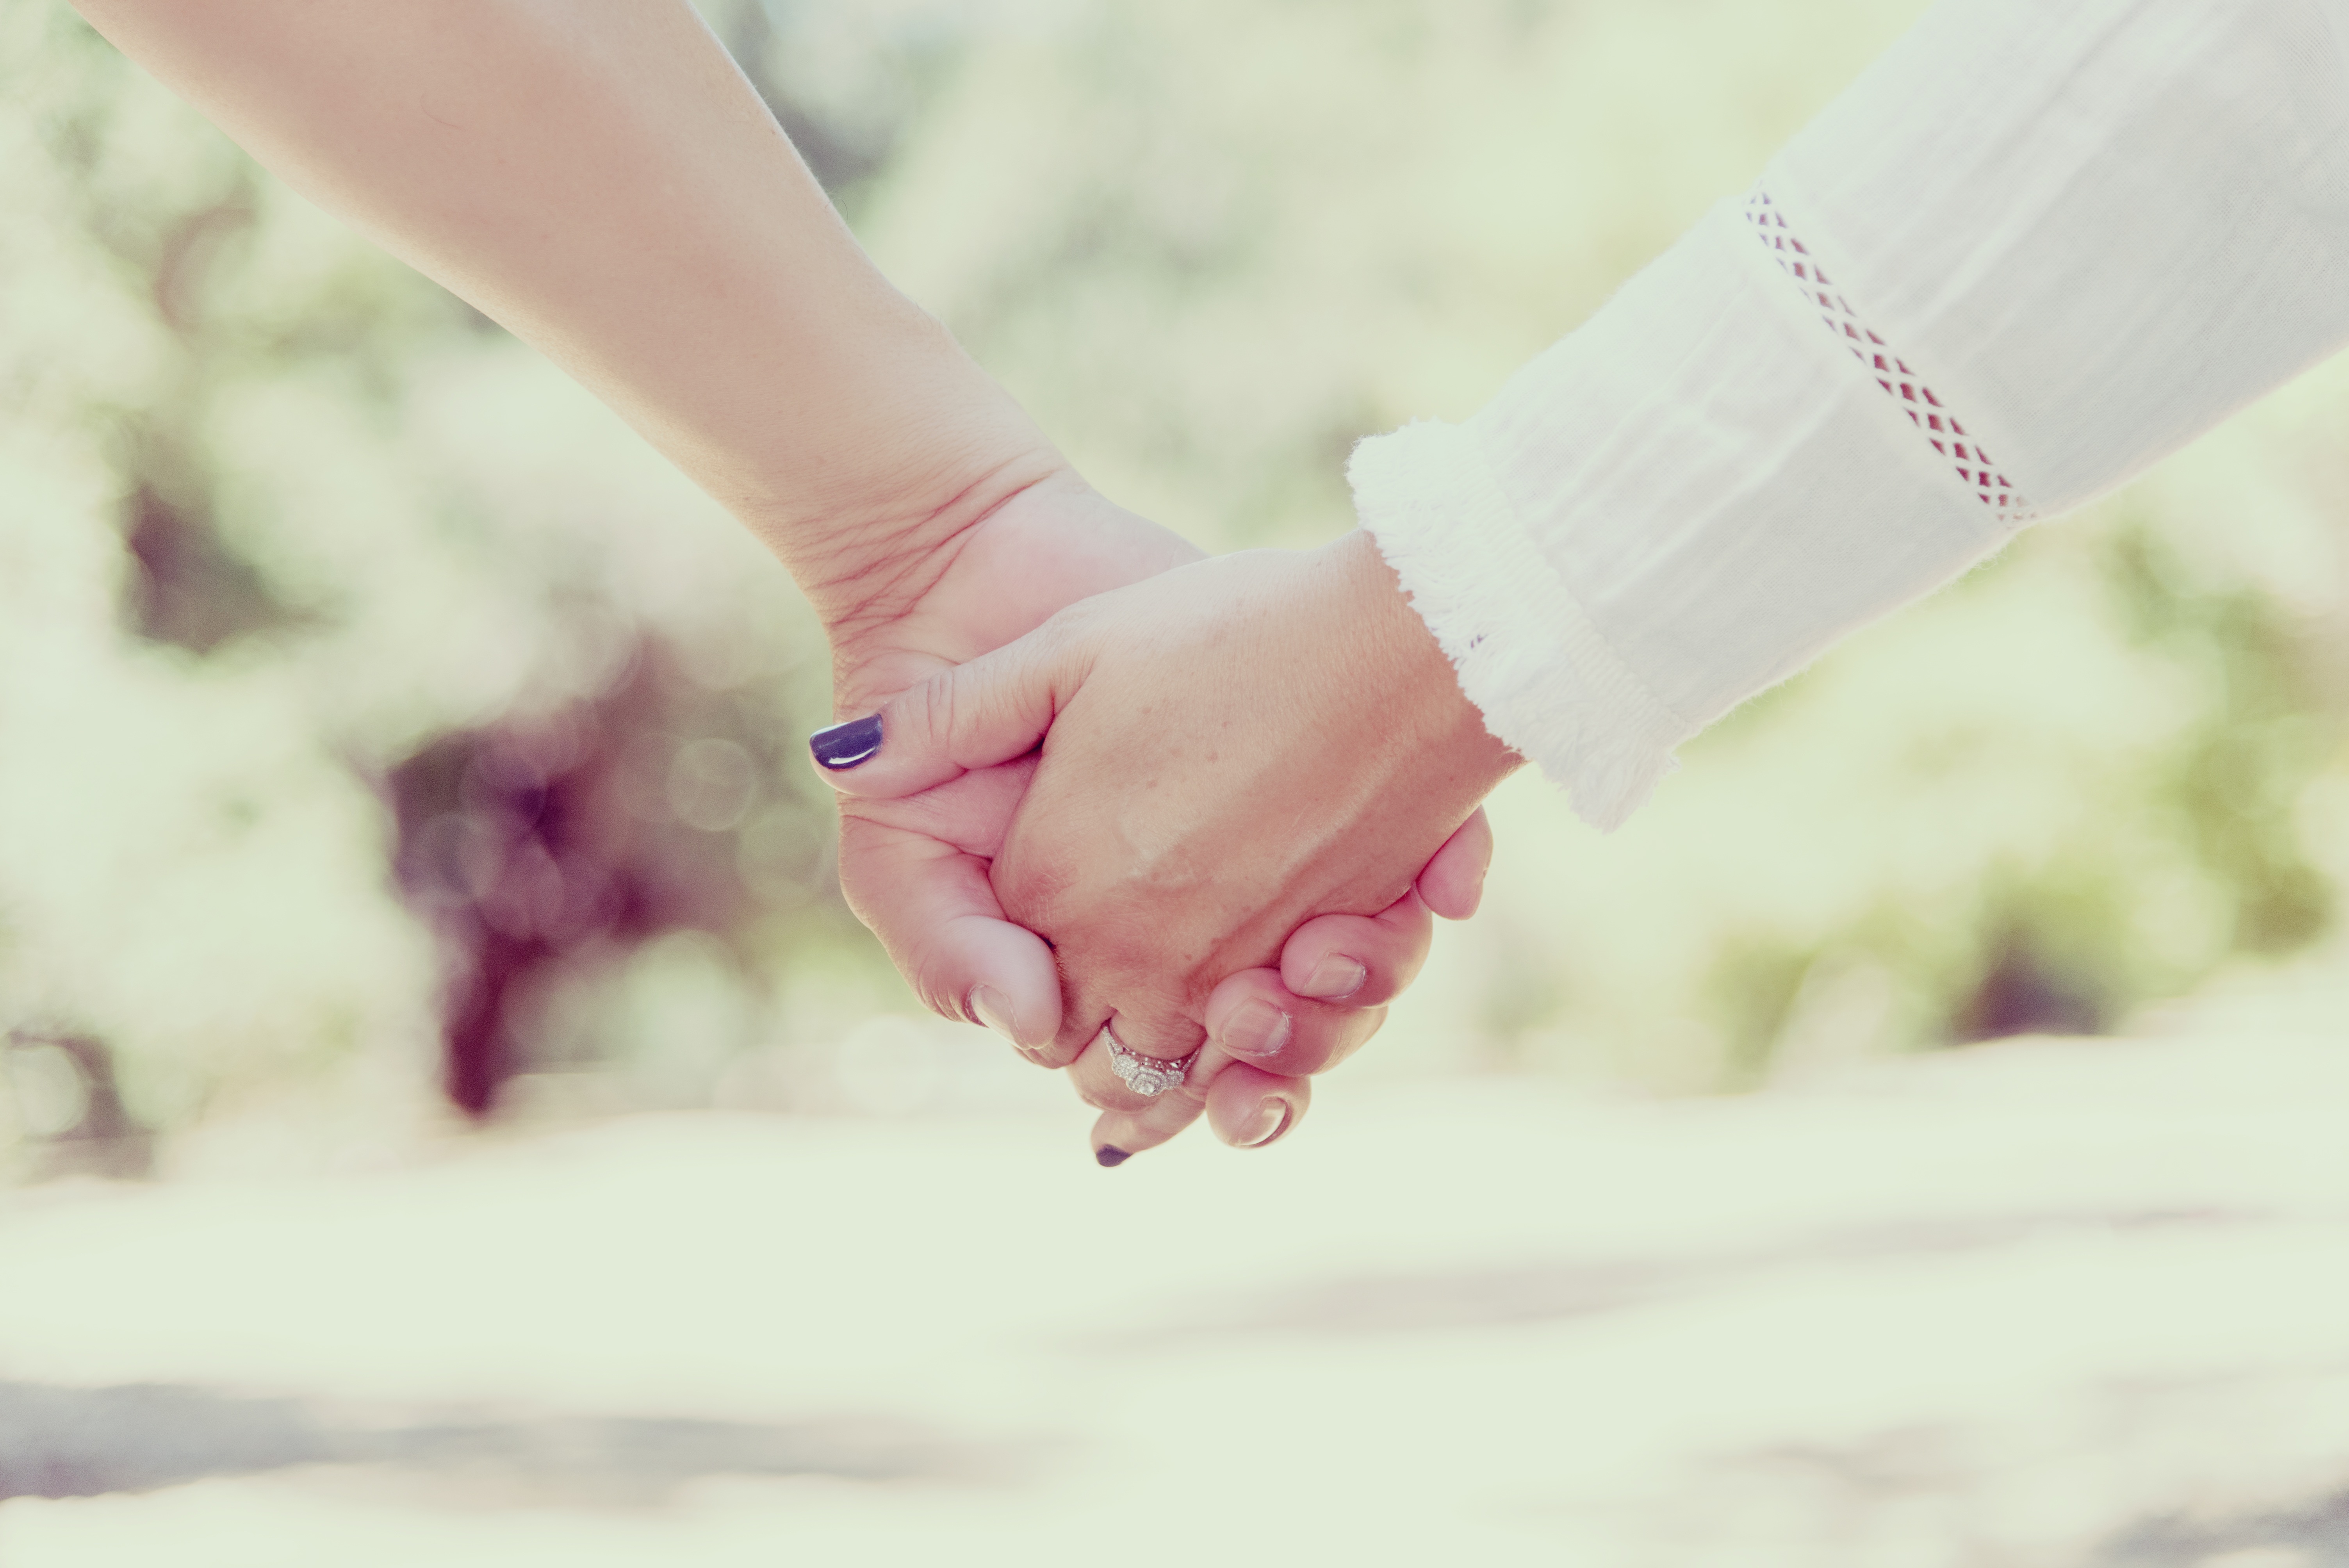
hand, man, silhouette, person, group, people, girl, woman, white, photography, male, female, leg, love, young, finger, spring, color, couple, romantic, child, human, care, two, friendship, together, pink, hold, holding, holding hands, close up, human body, family, men, team, dress, happy, relationship, hands, infant, photograph, skin, unity, togetherness, emotion, adult, support, interaction, sense, couple holding hands, hands holding, hand holding